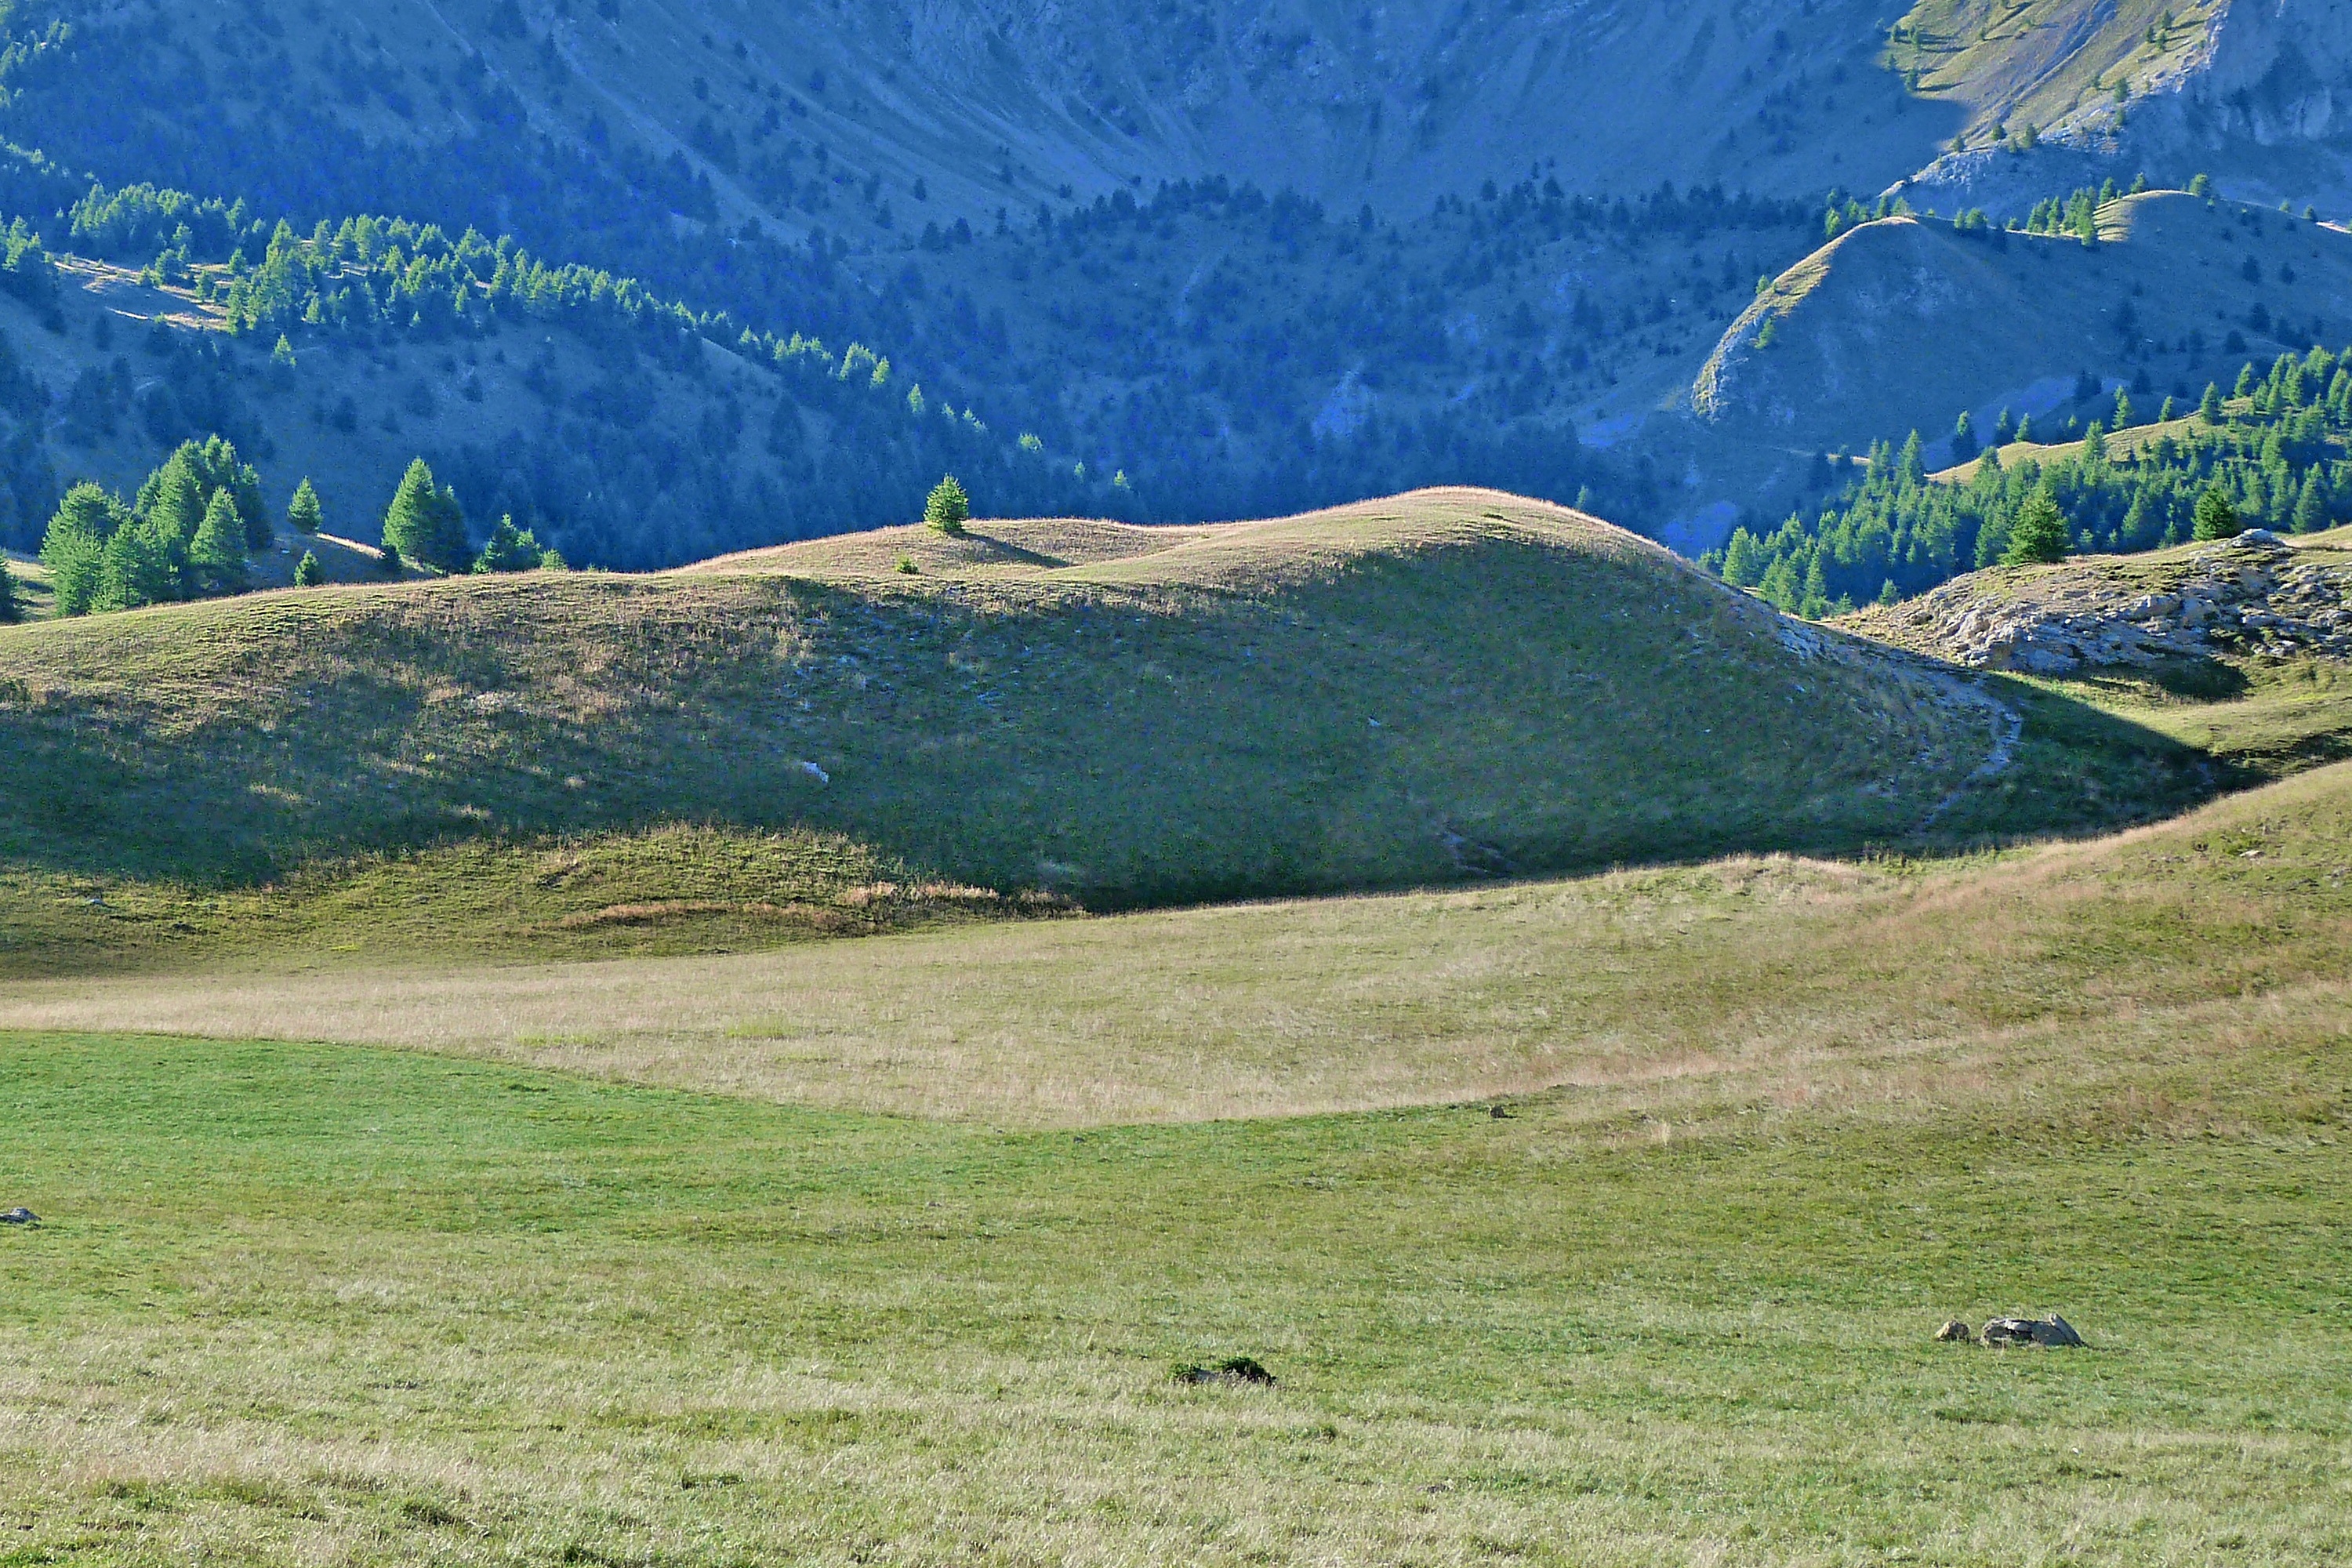
landscape, nature, grass, wilderness, mountain, hiking, meadow, prairie, hill, lake, valley, mountain range, summer, pasture, reservoir, highland, ridge, plain, alps, grassland, landscapes, plateau, fell, habitat, loch, ecosystem, tundra, steppe, rural area, landform, mountain pass, mountain pastures, geographical feature, mountainous landforms